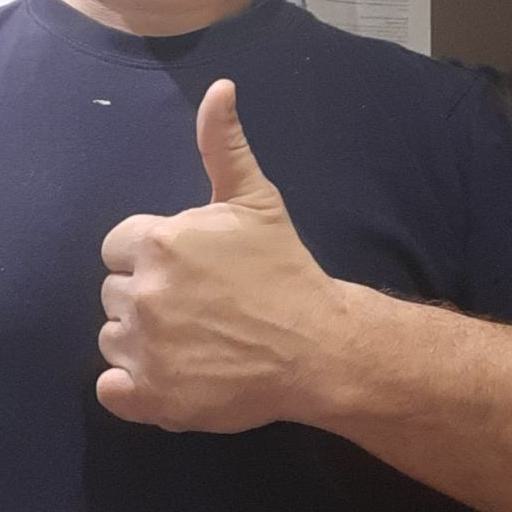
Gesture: like